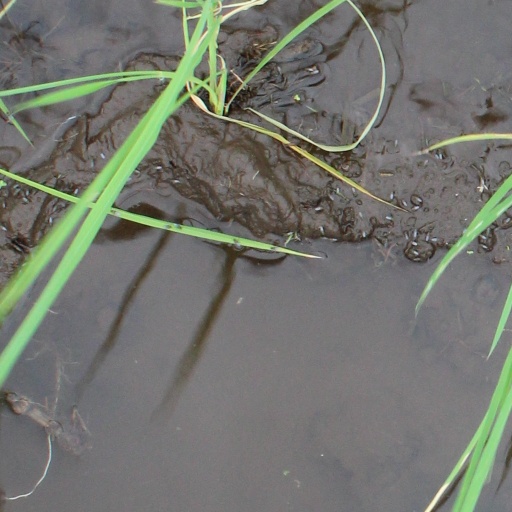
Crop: rice